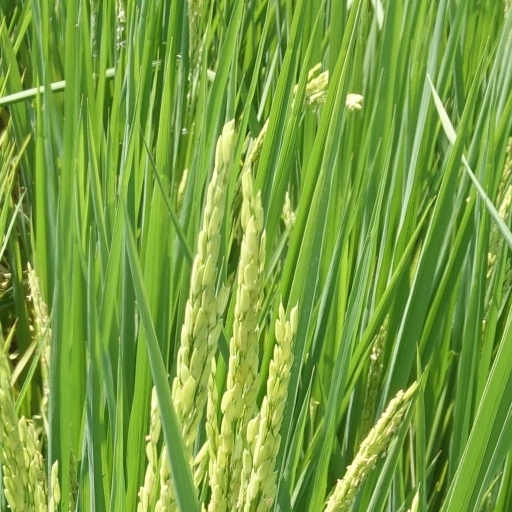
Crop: rice